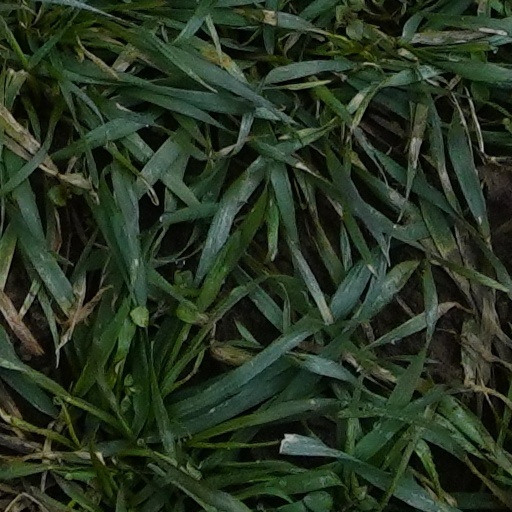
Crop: wheat